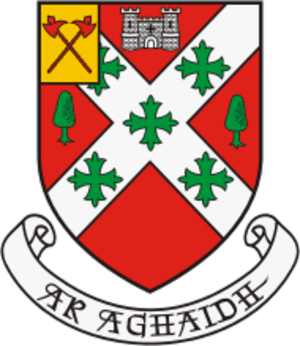
Castlebar est la capitale du comté de Mayo en République d'Irlande. Elle possède un marché très actif et est une des villes qui connaît la plus grande croissance du pays.